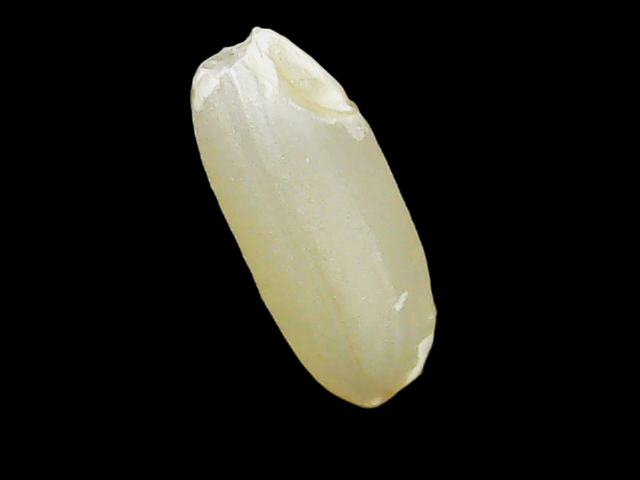
Rice variety: Binadhan23